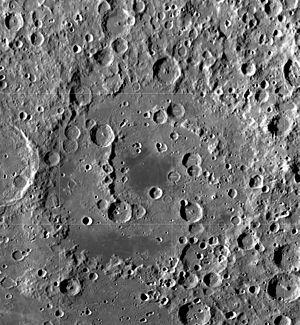
Apollo est un immense cratère d'impact sur la face cachée de la Lune. Le plancher intérieur d'Apollo est recouvert d'une multitude de petits cratères. Le nom fut officiellement adopté par l'Union astronomique internationale en 1970, en référence au programme Apollo.